Michelle Phan

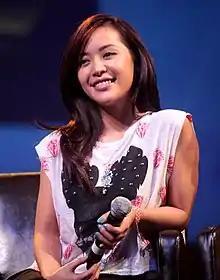
Michelle Phan in 2018

Michelle Phan (born April 11, 1987) is an American YouTube personality and entrepreneur. She is the founder and owner of EM Cosmetics, a cosmetics brand she relaunched in 2017.